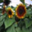
Label: sunflower